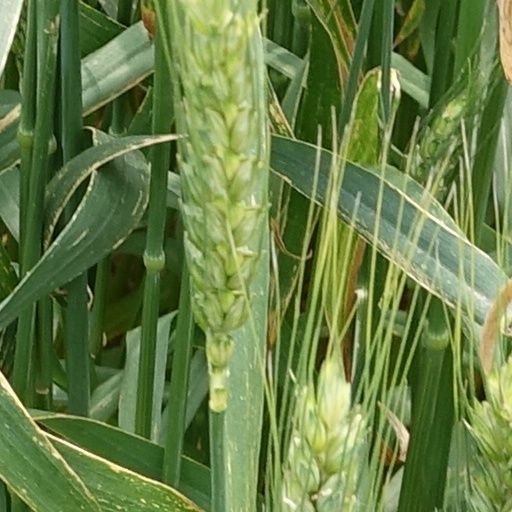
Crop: wheat